Jewish heraldry

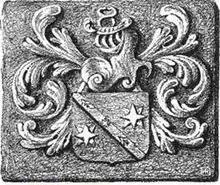
Arms of Abravanel Family

About 200 years later, several influential Jewish French families adopted the heraldic tradition of official familial seals. Like the early 14th century seal of Kalonymos bar Todros HaNasi, the leader of the Jewish community in Narbonne, France, who used a lion rampant to represent him and his family. He adopted this symbolism to represent his connection to the Davidic line, thus setting the precedent of the Lion of Judah as a common Jewish heraldic charge. Another example is the arms of the wealthy Jew "Samuel of Venice", which a 1383 manuscript describes as "per fess a lion issuant and a fess wavy". A number of Jews also used a Jew's Hat on their arms. One amusing example is the seal of a German-Jewish man named "Byfegin of Koblenz" (1397) who bears a lion rampant "crowned" with a Jew's hat. Additionally, several Jewish Heraldic achievements were those of the Jewish community of a city: early 13th-century examples in France show that the Jews of Paris used an eagle rising on a semis of fleurs-de-lys.